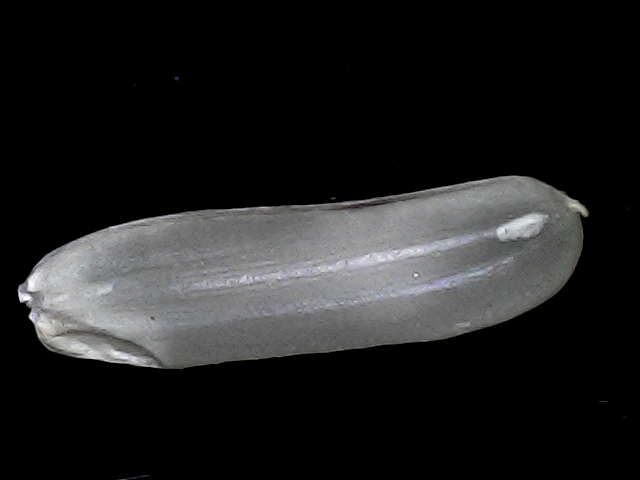
Rice variety: BRRI102